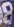
Number: 8